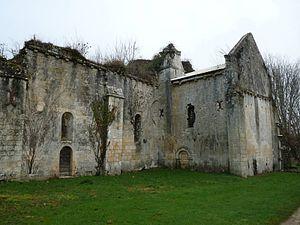
vestiges de l'abbaye de Grosbot, Charras (16), France